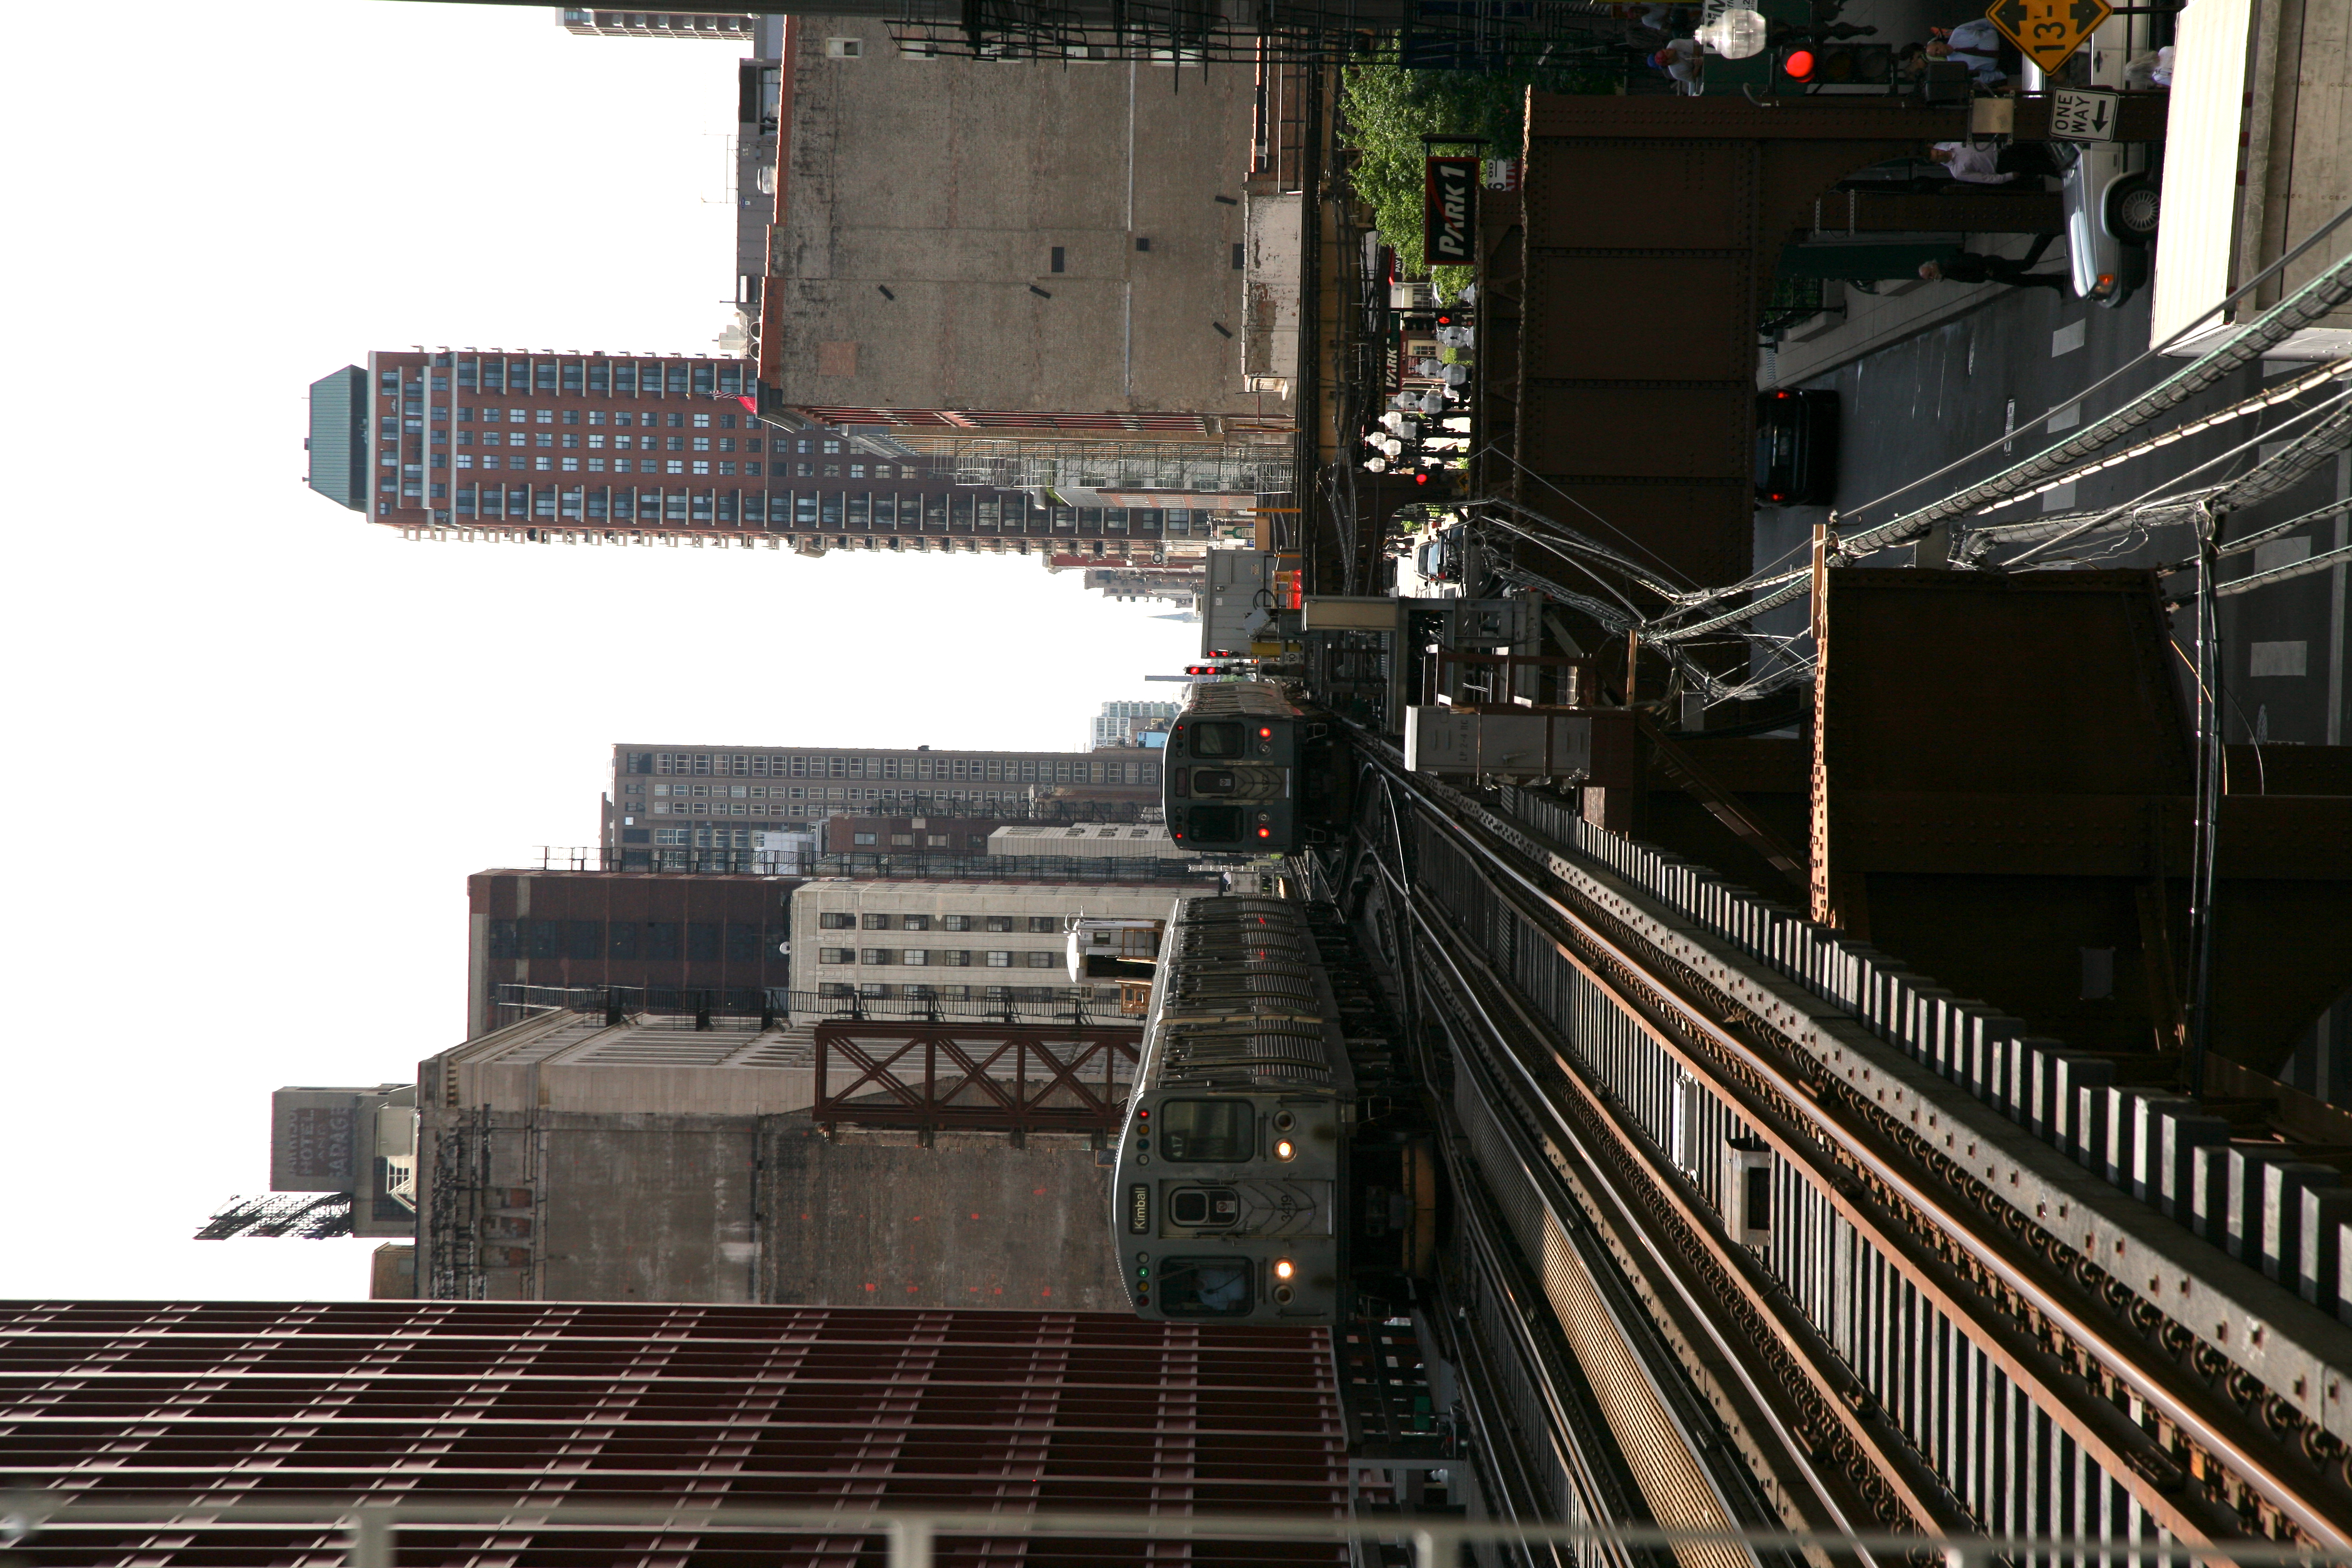
track, skyline, city, skyscraper, train, overpass, cityscape, downtown, metro, transport, vehicle, train station, platform, chicago, public transport, loop, metropolis, cta, lsystem, rail transport, metroa rien, urban area, residential area, human settlement, rolling stock, metropolitan area